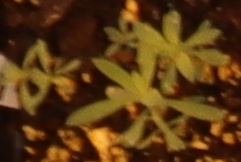
Label: Kochia